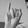
ASL letter: I